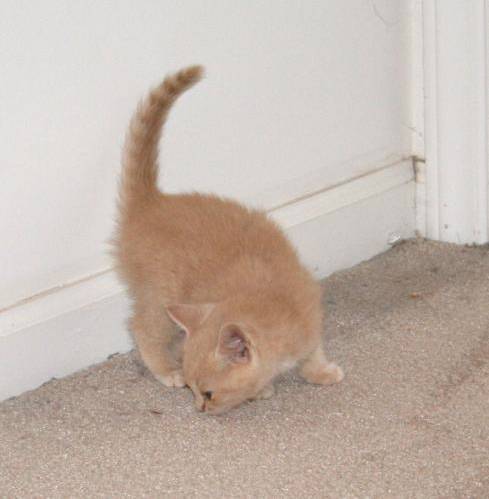
Label: cat